VIII Constitutional Government of Timor-Leste

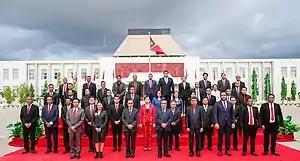
The restructured government, 24 June 2020

Following a breakdown of the AMP coalition during the first few months of 2020, the government was restructured on 12 May 2020, new officials were appointed on 29 May and 24 June 2020.